Episodes (TV series)

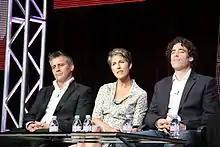
Episodes cast TCA 2010

In May 2010, the BBC announced that seven episodes had been ordered and that filming had begun, with James Griffiths directing. Sean and Beverly Lincoln were played by Stephen Mangan and Tamsin Greig, who previously co-starred in the British sitcom "Green Wing" (2004–2007).